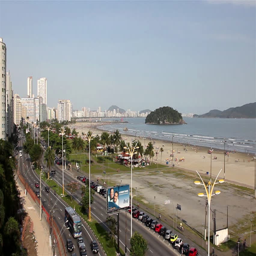
a beautiful aerial view of city and brazilian state